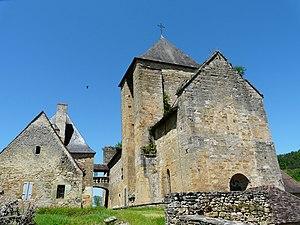
L'église Saint-Étienne et son presbytère sur la gauche, reliés par une passerelle, Auriac-du-Périgord, Dordogne, France.
L'église Saint-Étienne est une église catholique située à Auriac-du-Périgord, en France.